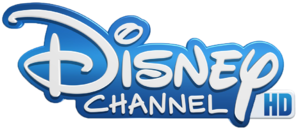
Disney Channel Turkey est la version turque de Disney Channel. La chaîne est diffusée depuis le 29 avril 2007 par le satellite puis depuis janvier 2012 en hertzien.
Disney Channel est diffusée en Russie depuis le 10 août 2010 sur le câble. En octobre 2011 avec l'achat d'un part minoritaire dans société russe UTH Russia, Disney peut transformer son offre en une chaîne de télévision nationale à diffusion terrestre.
Disney Channel était une chaîne de télévision italienne. Elle était la déclinaison italienne de Disney Channel.